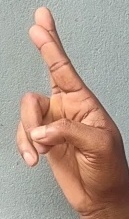
ASL sign: R